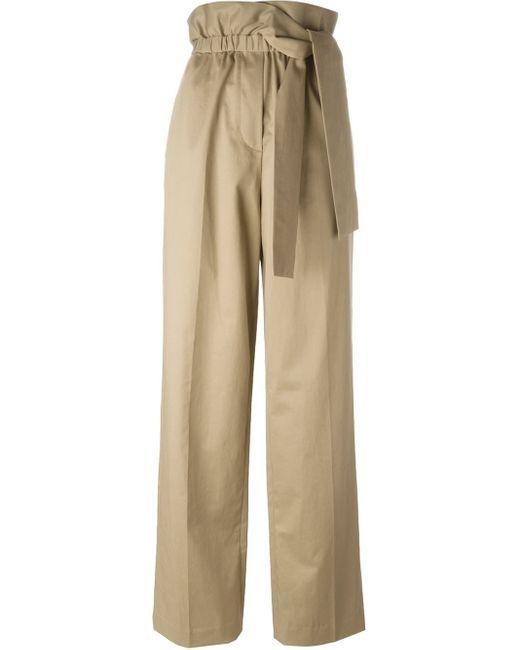
Offizielle hellbraune Hose mit gefalteter Taille und Gürtel.